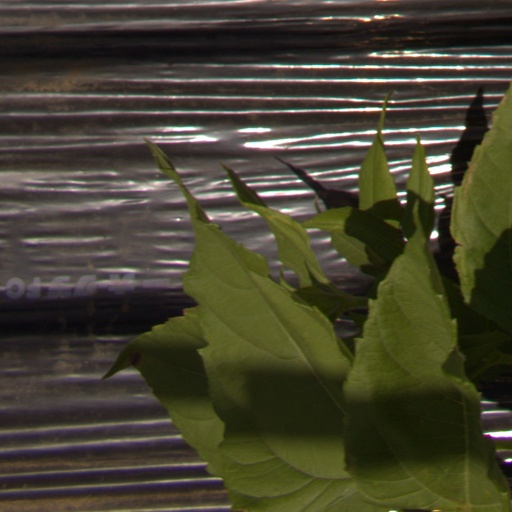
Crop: Jerusalem artichoke